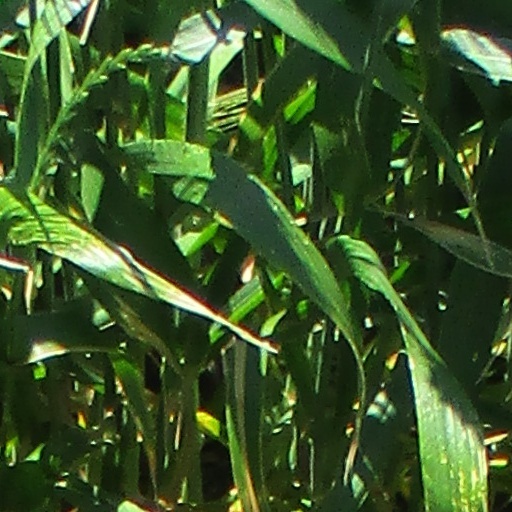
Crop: wheat